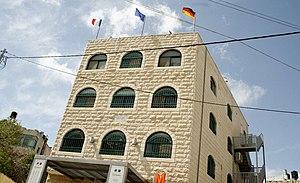
Le Centre Culturel Franco-Allemand de Ramallah réunit deux structures en un seul lieu
L'Institut français de Jérusalem, compétent pour les territoires palestiniens, fait partie du réseau mondial des Instituts français. Son siège se trouve à Jérusalem, mais il dispose également d'antennes à Gaza, Naplouse, Ramallah, Hébron et Bethléem. Il dépend du Consulat général de France à Jérusalem.
Le centre culturel franco-allemand de Ramallah réunit l'antenne de Ramallah de l'Institut français de Jérusalem et le Goethe Institut des Territoires palestiniens.
Ramallah est la capitale administrative de facto de l'Autorité palestinienne, située dans la zone de collines du centre de la Cisjordanie, à environ 15 km au nord de Jérusalem. L'altitude moyenne de la ville est de 900 m.